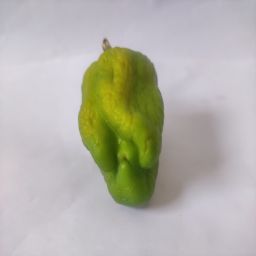
Crop: Bell Pepper
Quality: Ripe